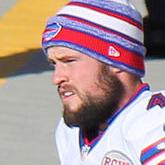
Age: 23